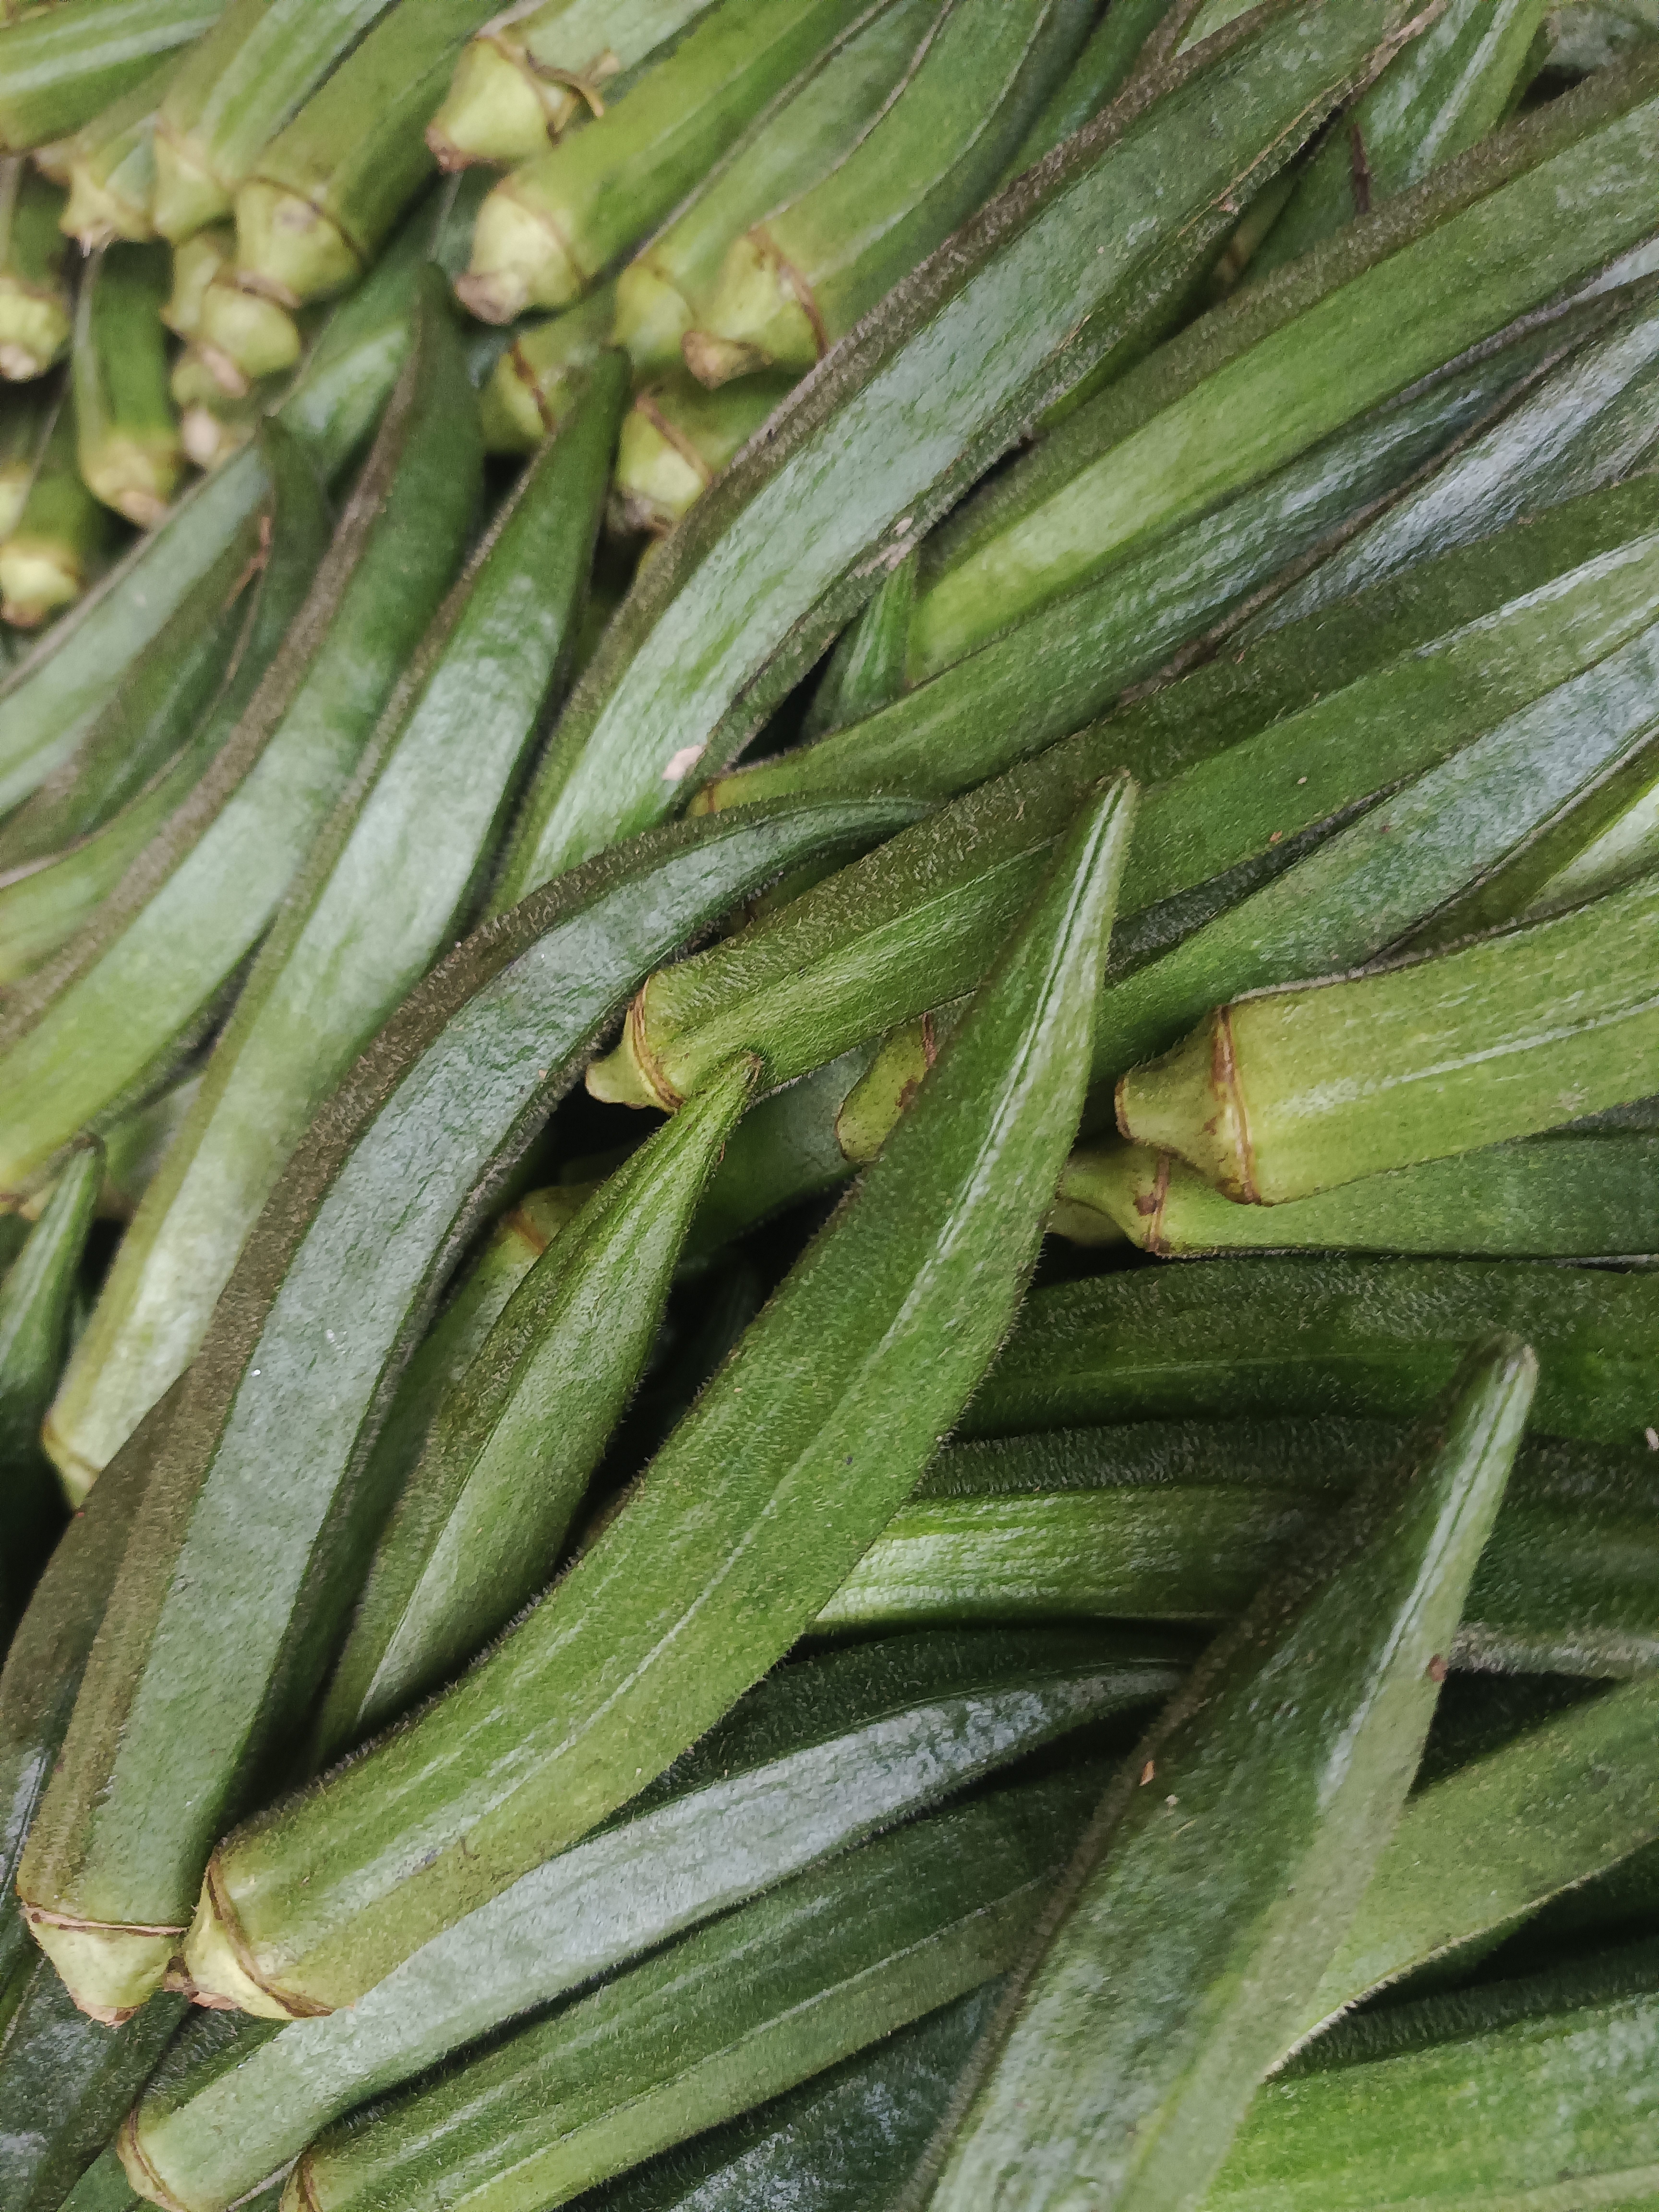
Label: Abelmoschus esculentus